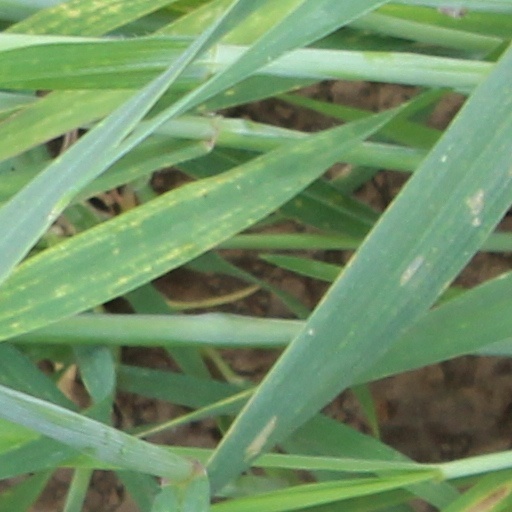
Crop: wheat